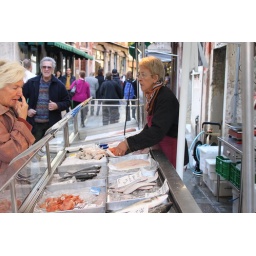
fish market in Venice